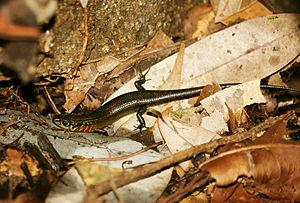
Lankascincus gansi est une espèce de sauriens de la famille des Scincidae.
Lankascincus est un genre de sauriens de la famille des Scincidae.